Alex Song

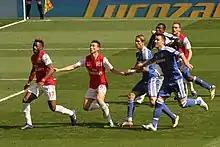
Song in action in 2012

Song continued to be one of the first names on the team sheet, as he made a superb start to the 2010–11 season, establishing himself in front of the back four. He scored the 1,000th Arsenal Premier League goal under Arsène Wenger in a 4–1 win against Bolton Wanderers on 11 September 2010. On the downside, the following game he was sent off for two bookable offences. The strong midfielder has become a more adventurous element in the Arsenal midfield, helping the forward line with his movement. On 28 August 2010, Song completed the full 90 minutes in the game against Blackburn Rovers in a 2–1 win at Ewood Park. On 19 October 2010, he scored the first goal of the match for Arsenal against the Ukrainian side Shakhtar Donetsk in a 5–1 win for Arsenal.